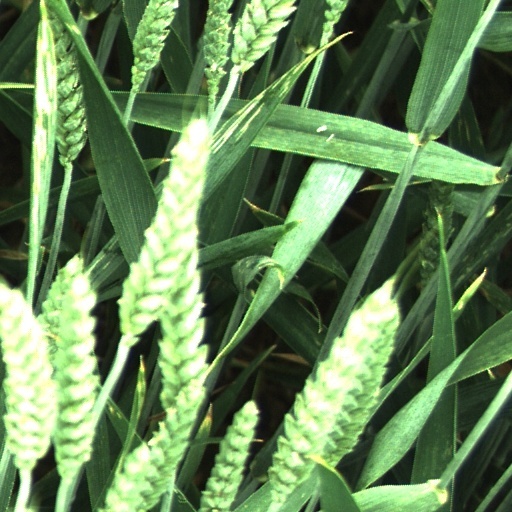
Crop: wheat